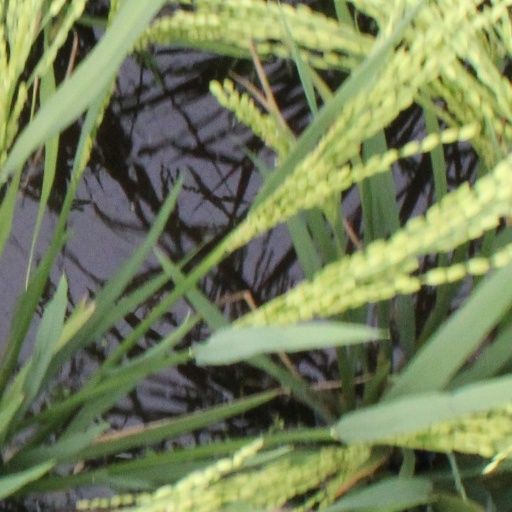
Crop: rice